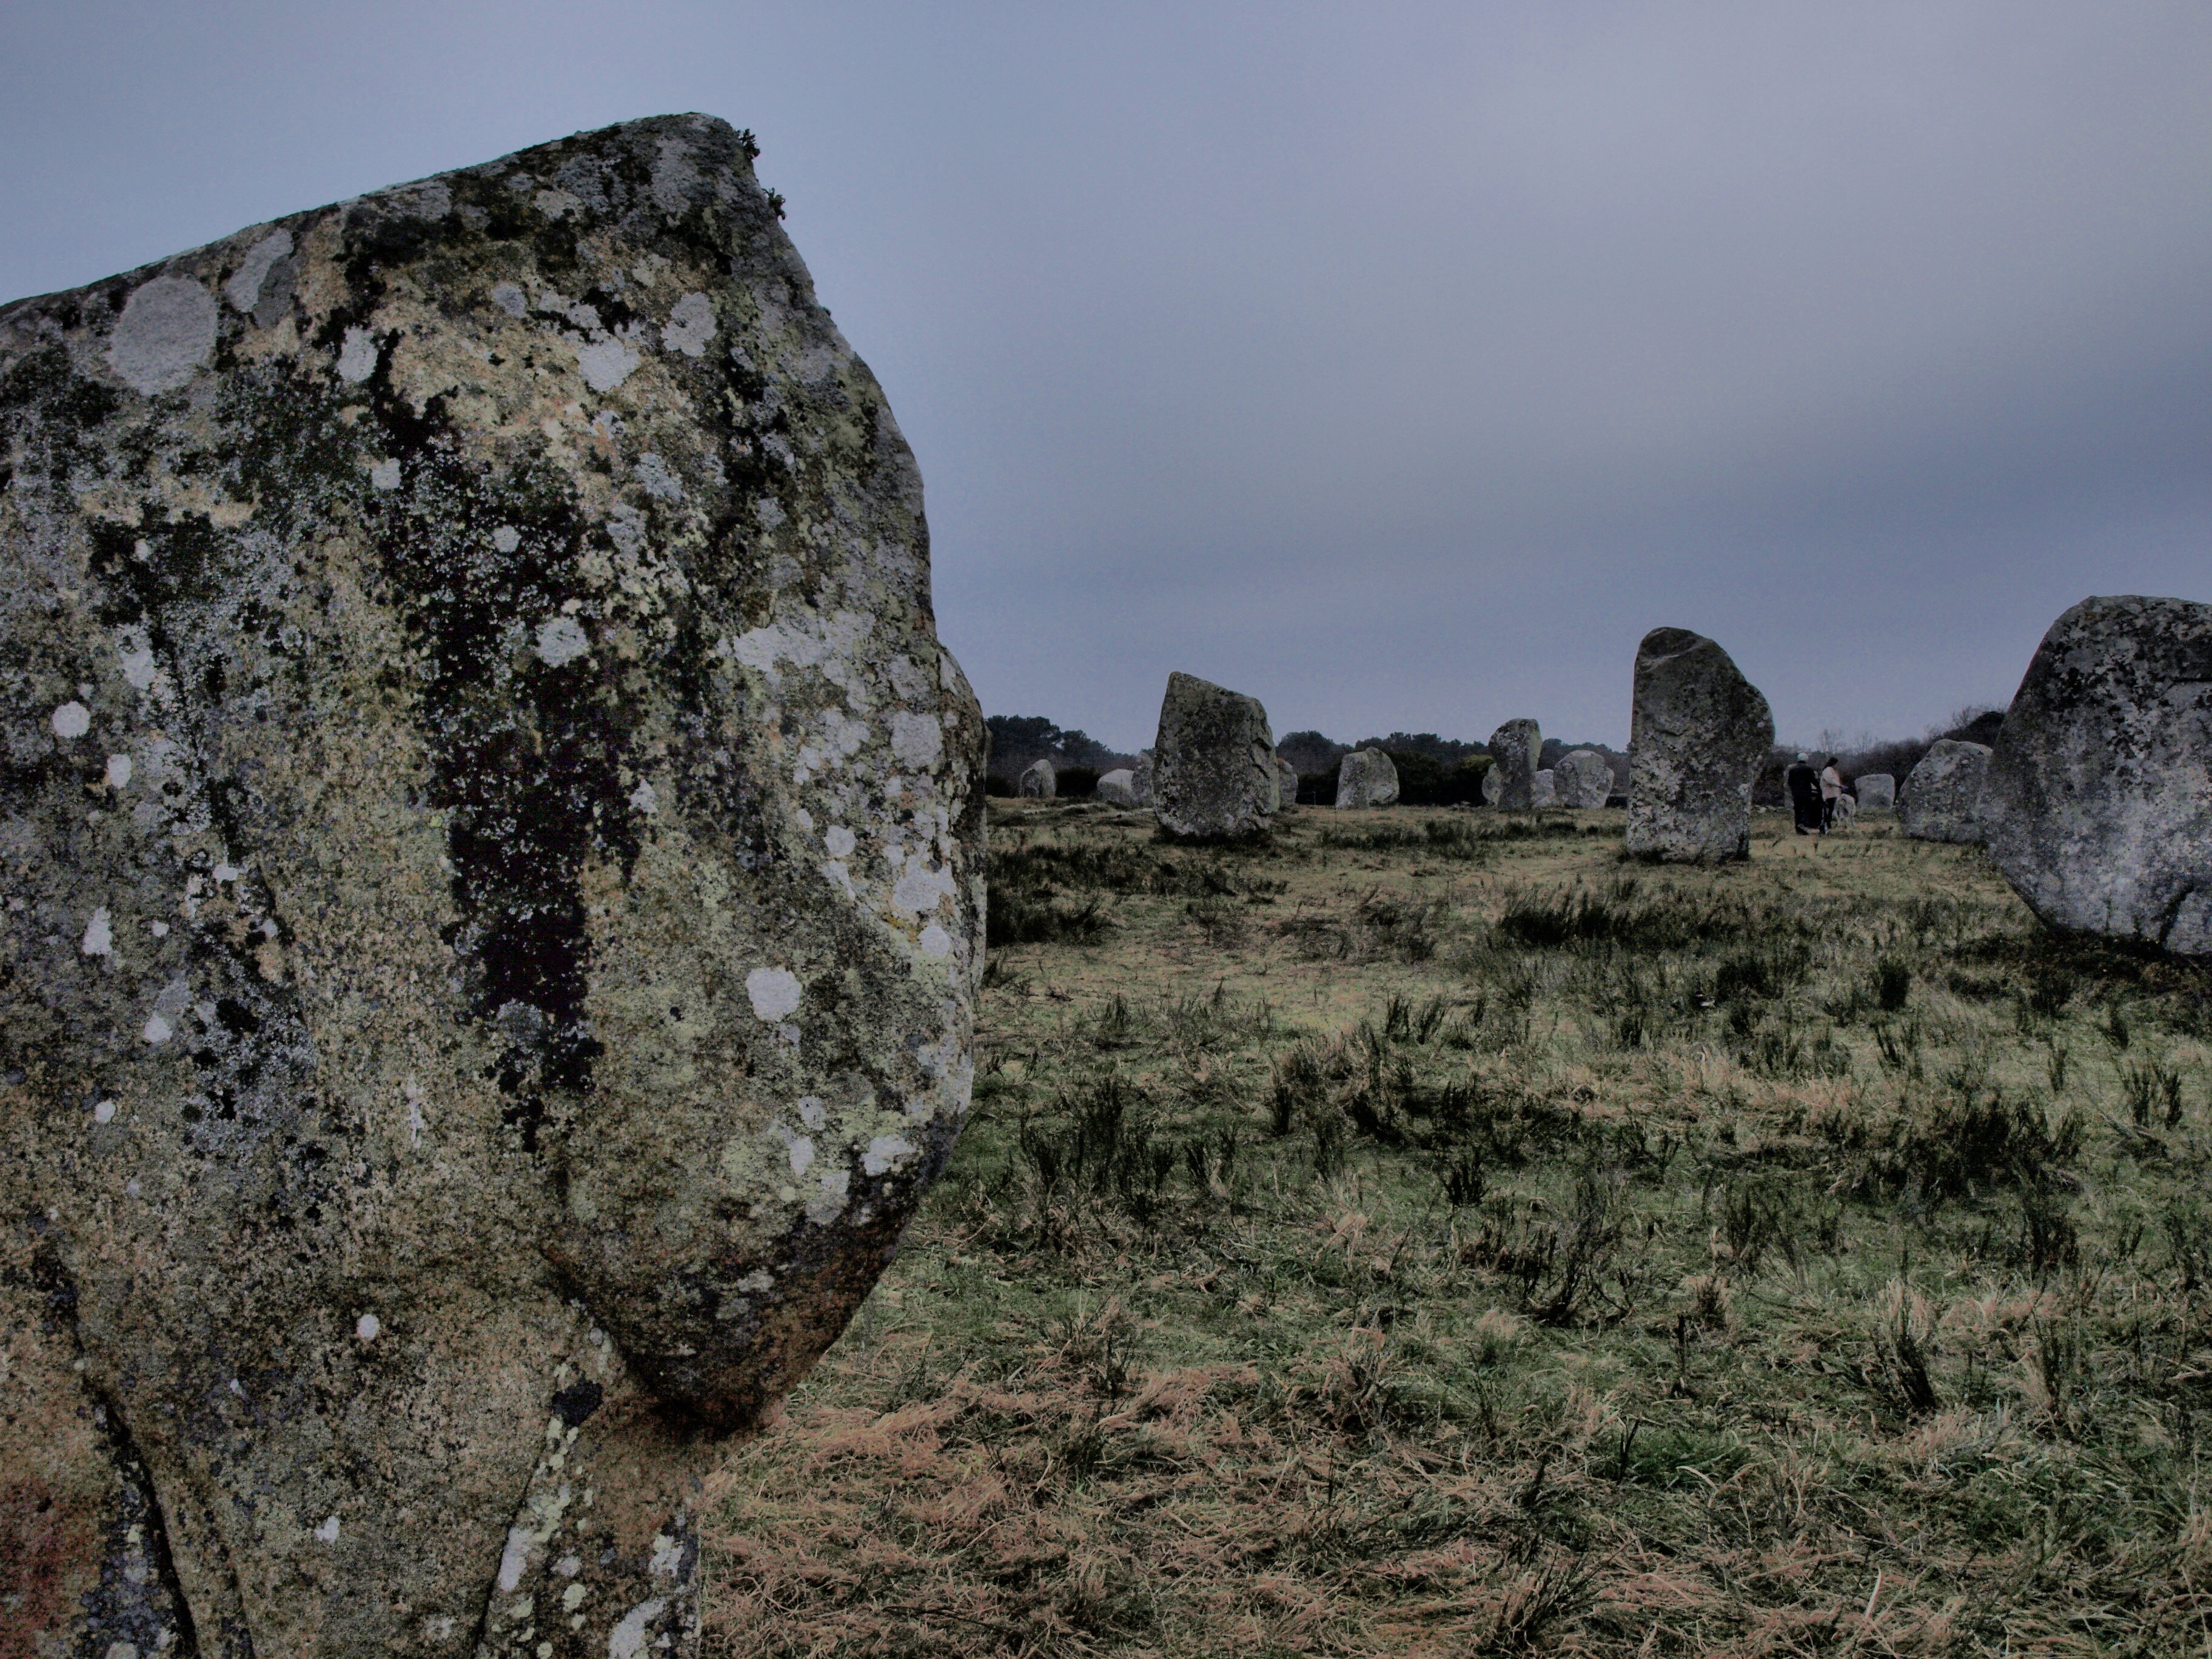
sea, rock, formation, cliff, terrain, material, geology, ruins, badlands, boulder, monolith, ancient history